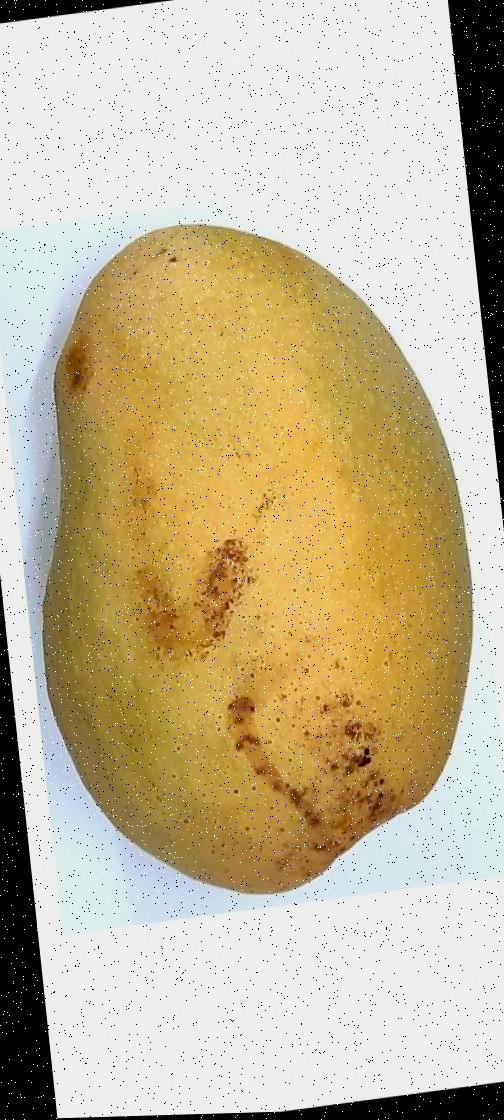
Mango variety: Fazli Shurmai